Omer Atzili

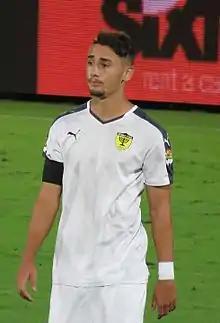
Atzili captaining Beitar Jerusalem in 2015

Omer Yosef Atzili ; born ) is an Israeli professional footballer who plays as an attacking midfielder or a winger for Israeli Premier League club Beitar Jerusalem.